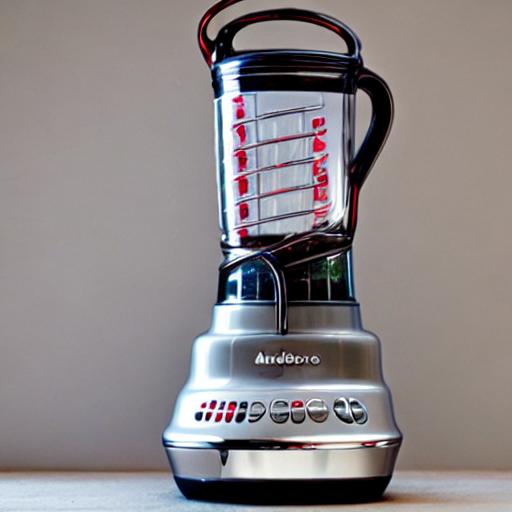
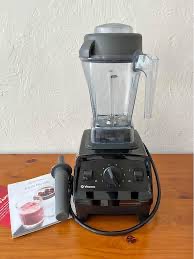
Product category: items_blender
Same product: no